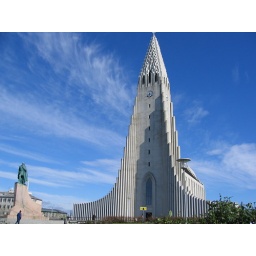
The Leifur Eirksson monument and the Hallgrimskirka cathedral with a nice cirrus pattern in the blue sky.